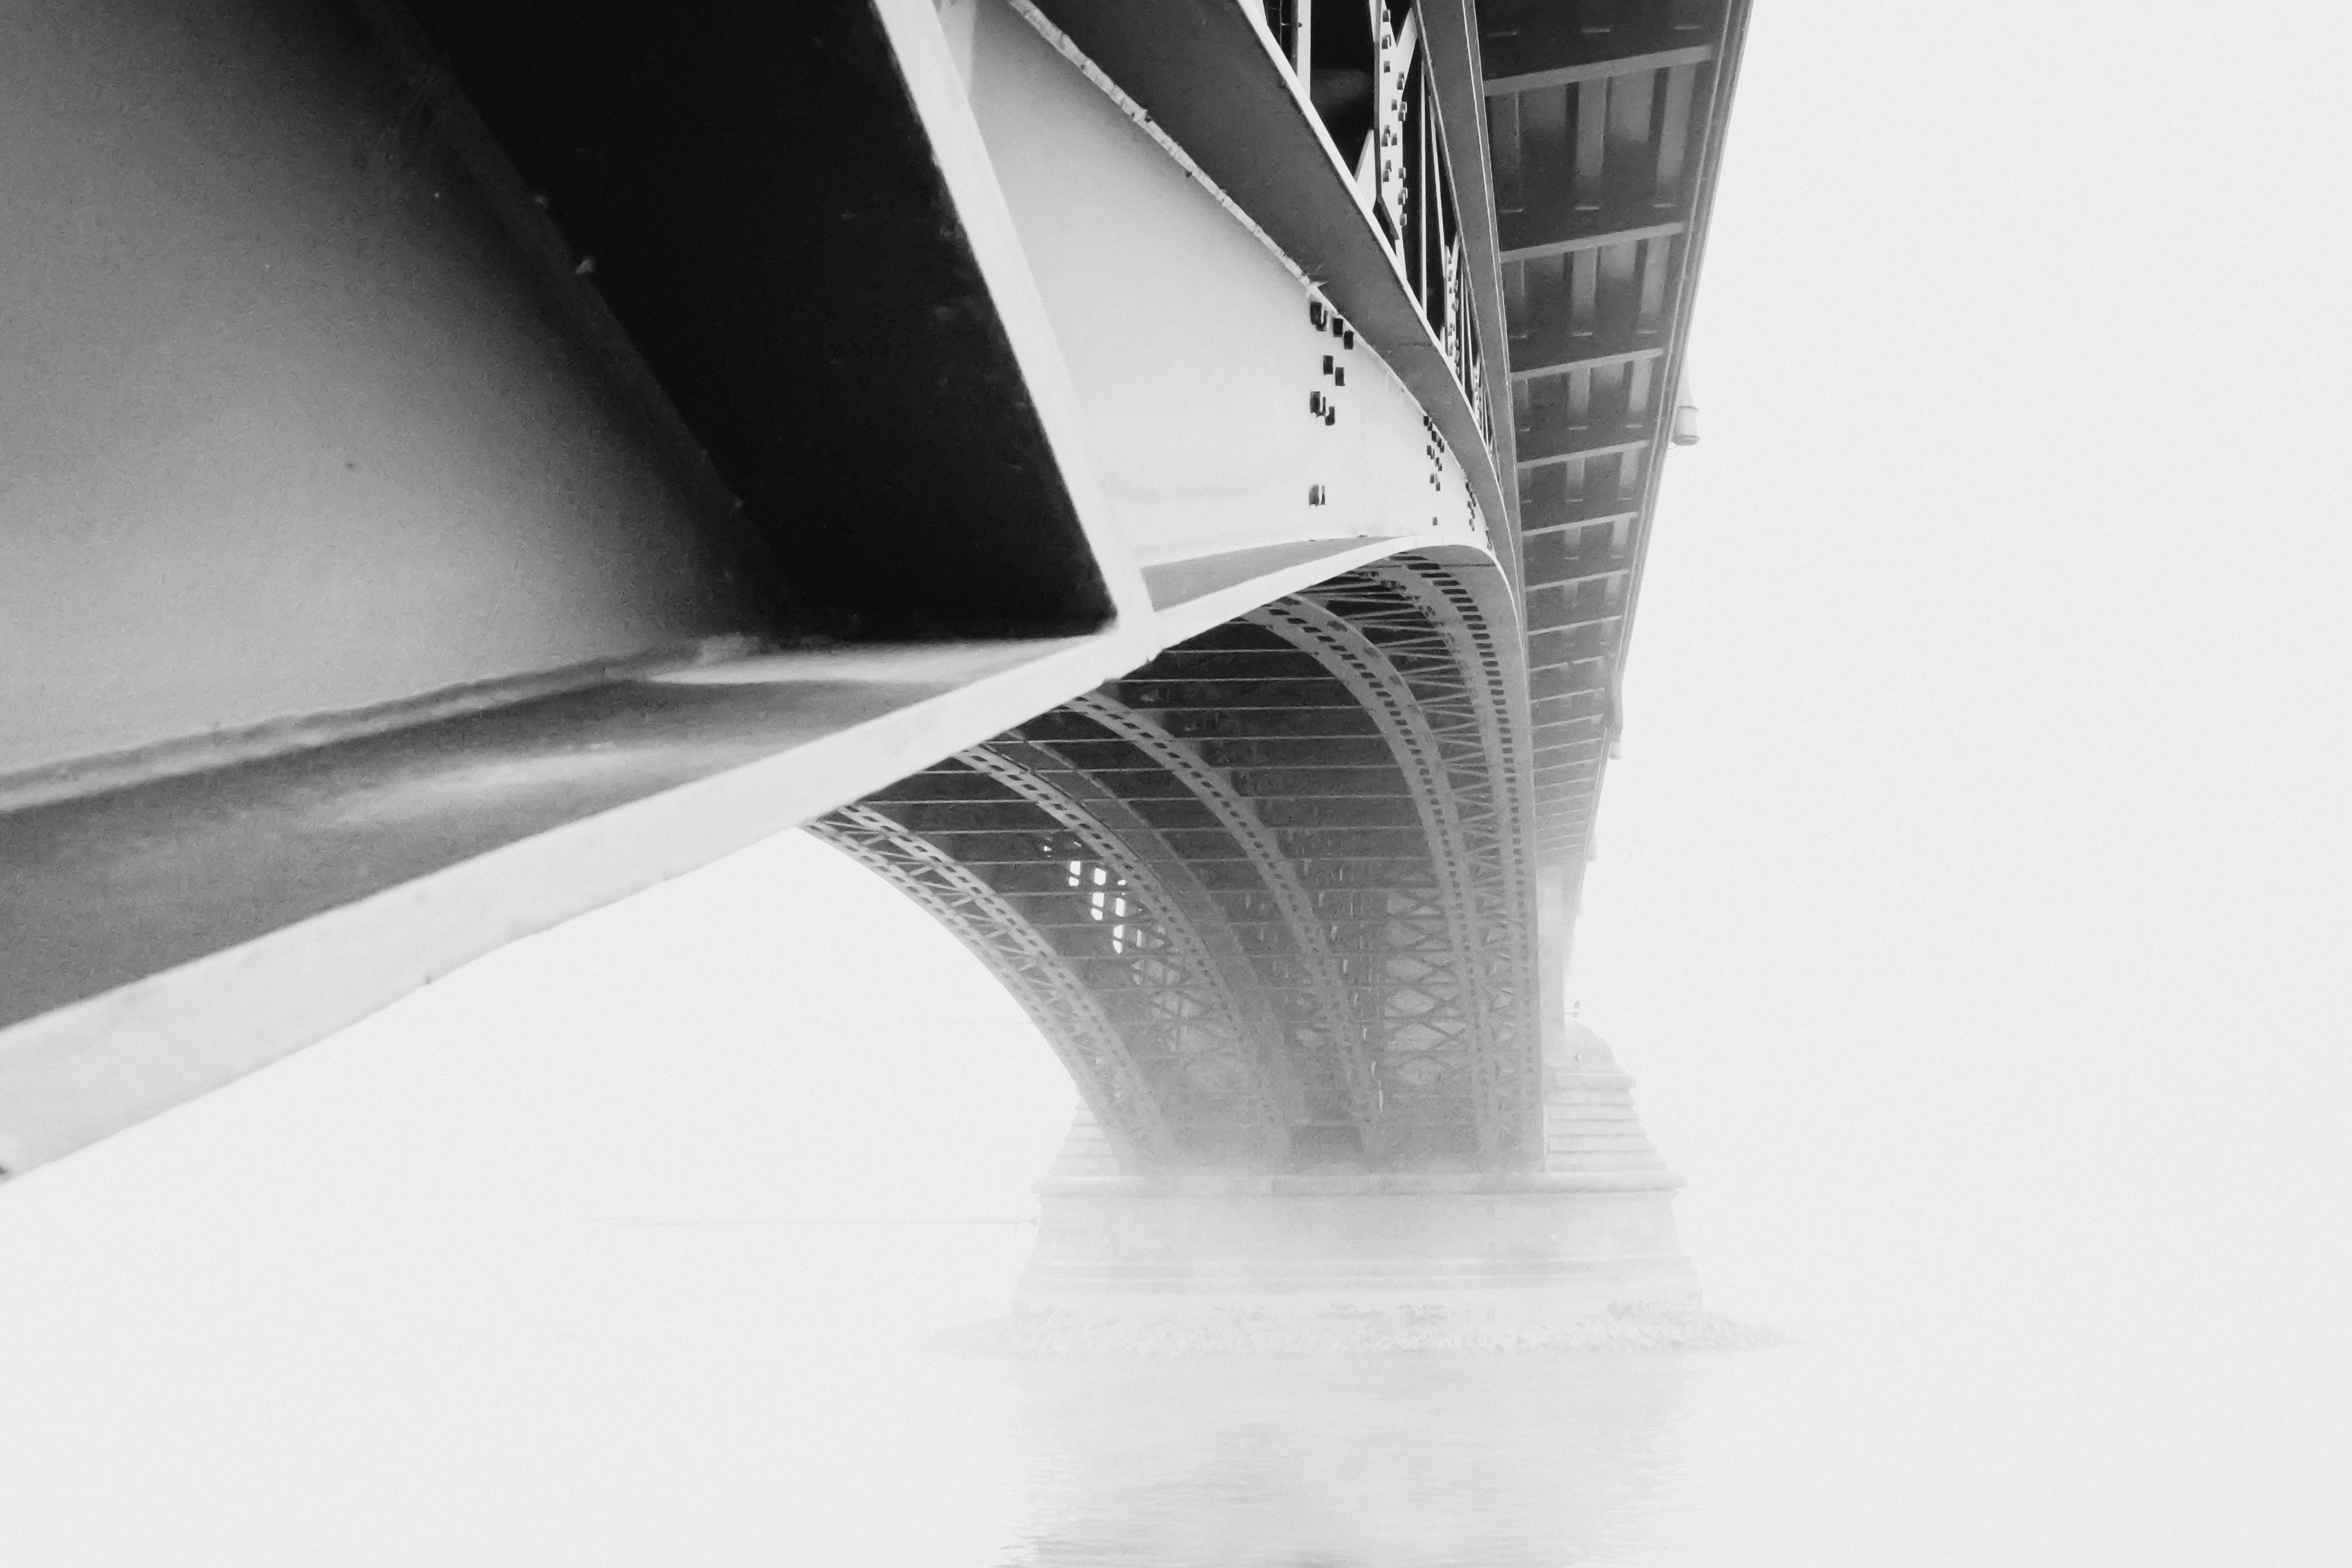
light, black and white, fog, white, bridge, photography, line, black, monochrome, close up, design, shape, rhine, mainz, monochrome photography, theodor heuss bridge